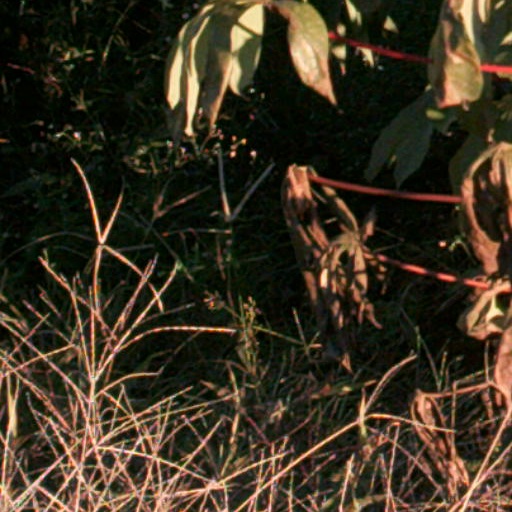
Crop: cassava